History of banking

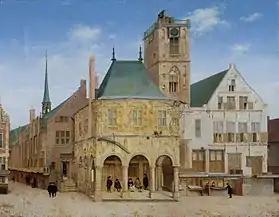
The old town hall in Amsterdam where the Bank of Amsterdam was founded in 1609, painting by Pieter Saenredam

By the end of the 16th century and during the 17th, the traditional banking functions of accepting deposits, moneylending, money changing, and transferring funds were combined with the issuance of bank debt that served as a substitute for gold and silver coins.